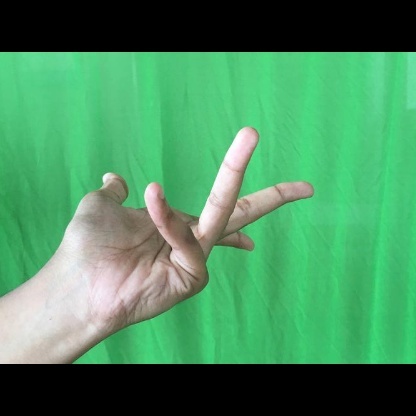
Mudra: Alapadmam